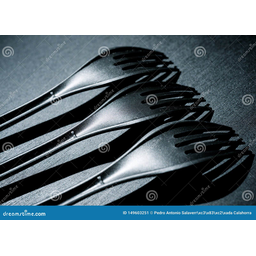
Label: plastic